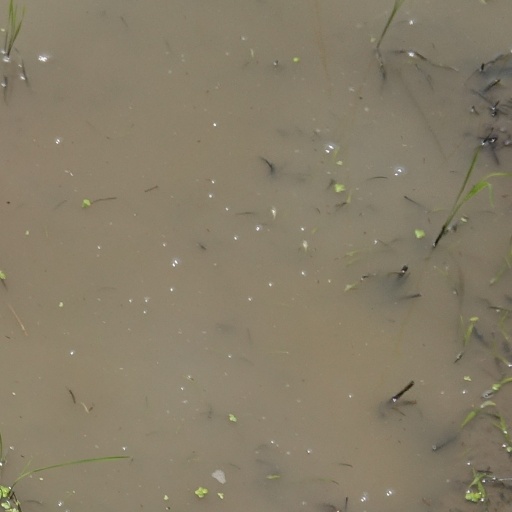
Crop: rice